Osei Bonsu

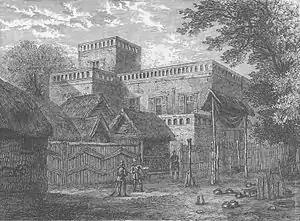
The Aban Palace was completed as a project of Osei Bonsu in 1822. This depiction of the palace dates from 1874 during British occupation

Thomas Edward Bowdich noted Osei Bonsu's interest in English architecture. In the early 19th century, Osei Bonsu began the construction of the Aban Palace funded by the public treasury. A new town plan was conceived. Houses along the main road which served as the link between the suburbs of Bantama and Asafo were to be rebuilt. He also had laborers construct a wide straight street from the city of Kumasi to the village of Breman on the Mampong road. Bonsu's city plan was to destroy the villages in the neighborhood and rehouse the people along this street.